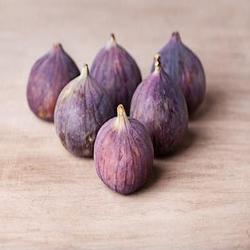
Label: Fig